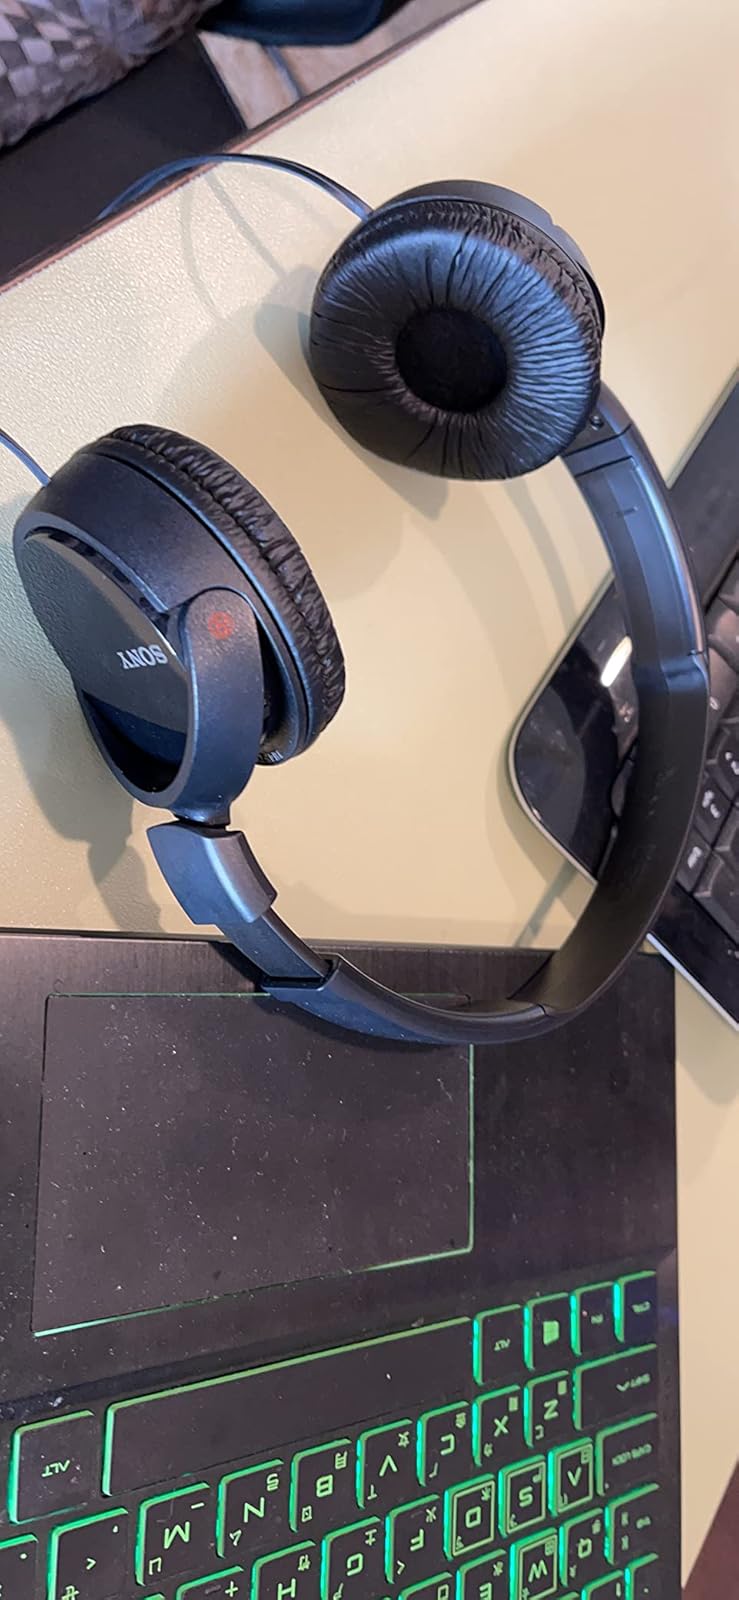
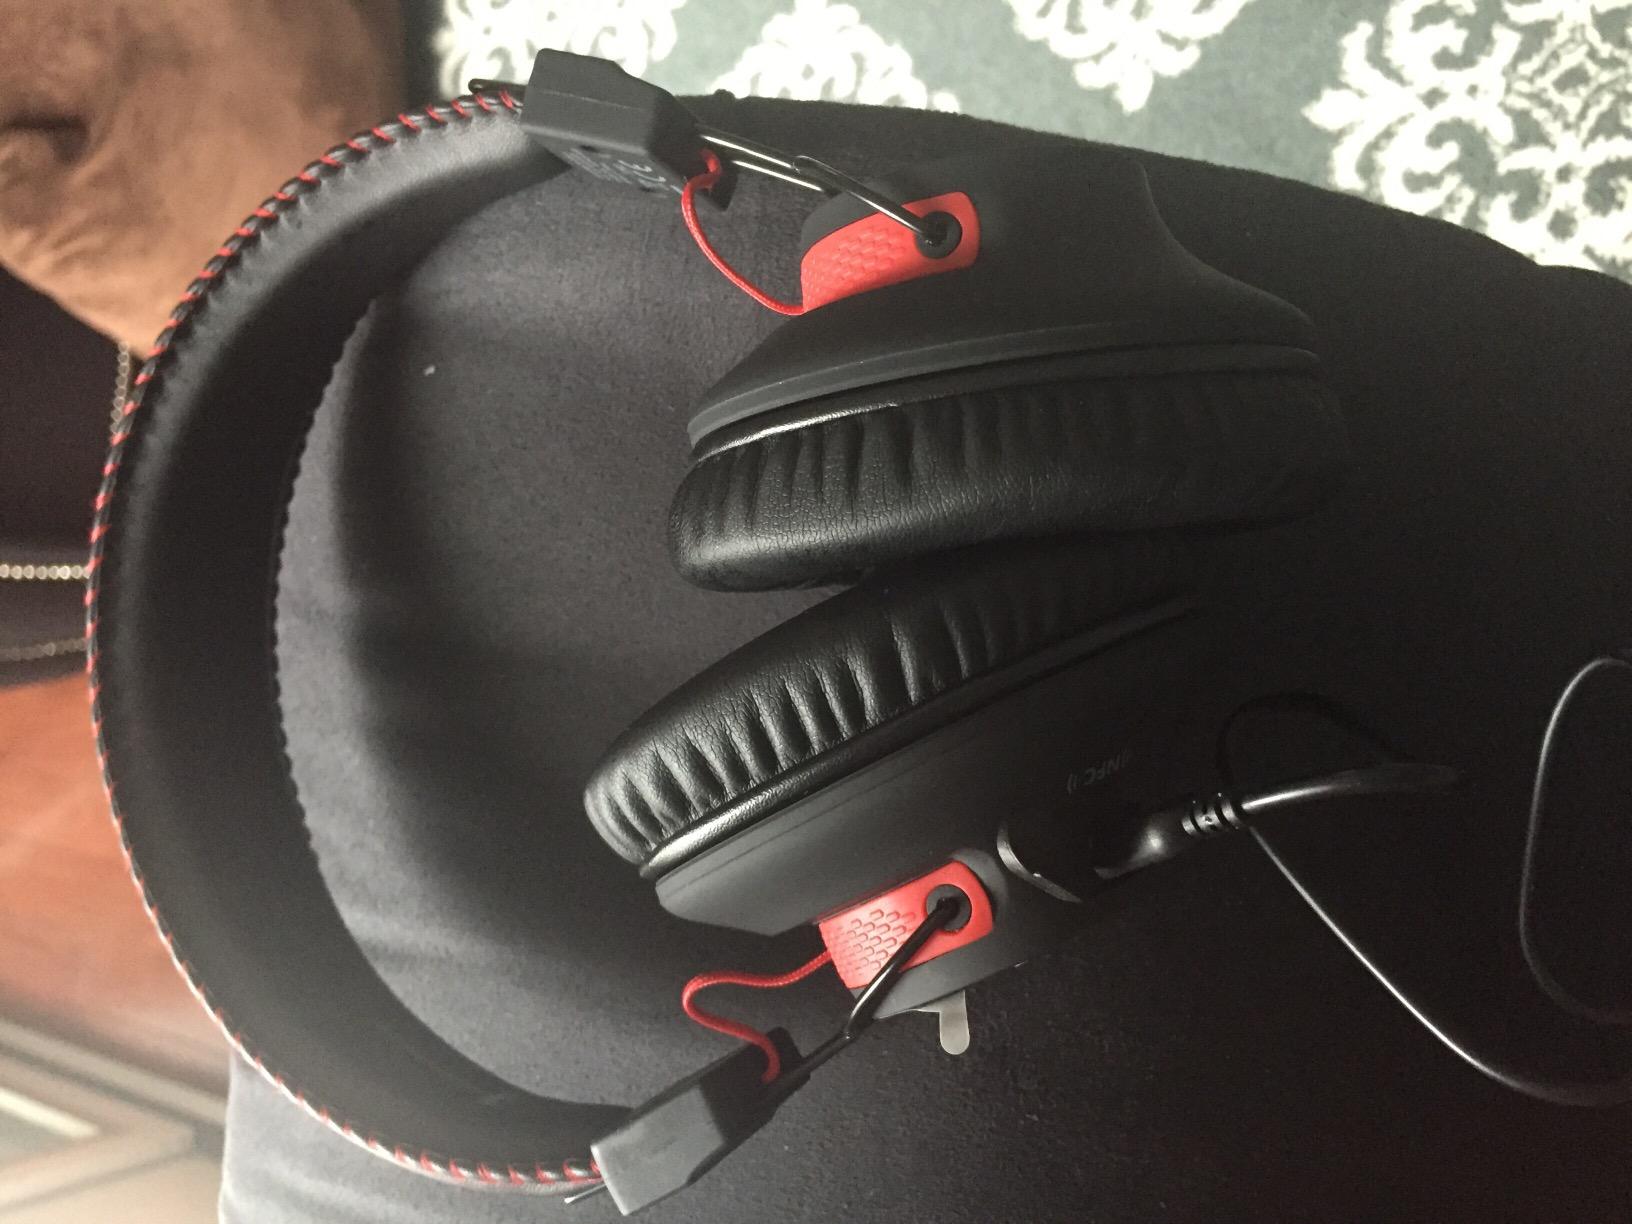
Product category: headphones
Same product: no